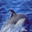
Label: dolphin